San Jose del Monte

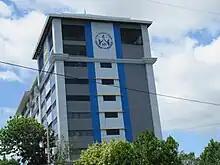
STI Academic Center San Jose Del Monte

The city is serviced by bus routes going to and from Parañaque (PITX), Santa Cruz in Manila, Quezon City, and Ninoy Aquino International Airport. Jeepney, modern-jeepney, and minibus routes also ply the roads between the city and neighboring cities and towns in Metro Manila and Bulacan.